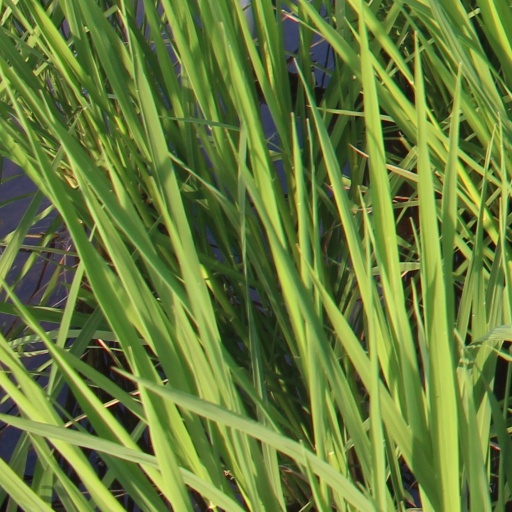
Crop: rice